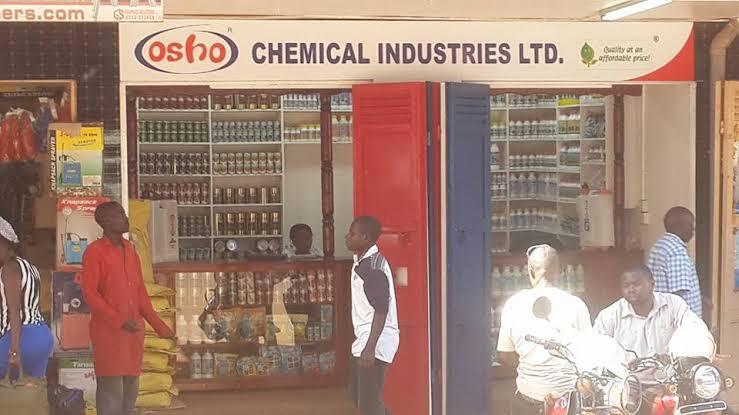
Mfanyabiashara akiwa ndani ya duka linalojishughulisha na uuzaji wa dawa zinazotibu magonjwa mbalimbali ya wanyama, na kwa nje kukiwa na wateja wanaosubiri kununua bidhaa hizo.